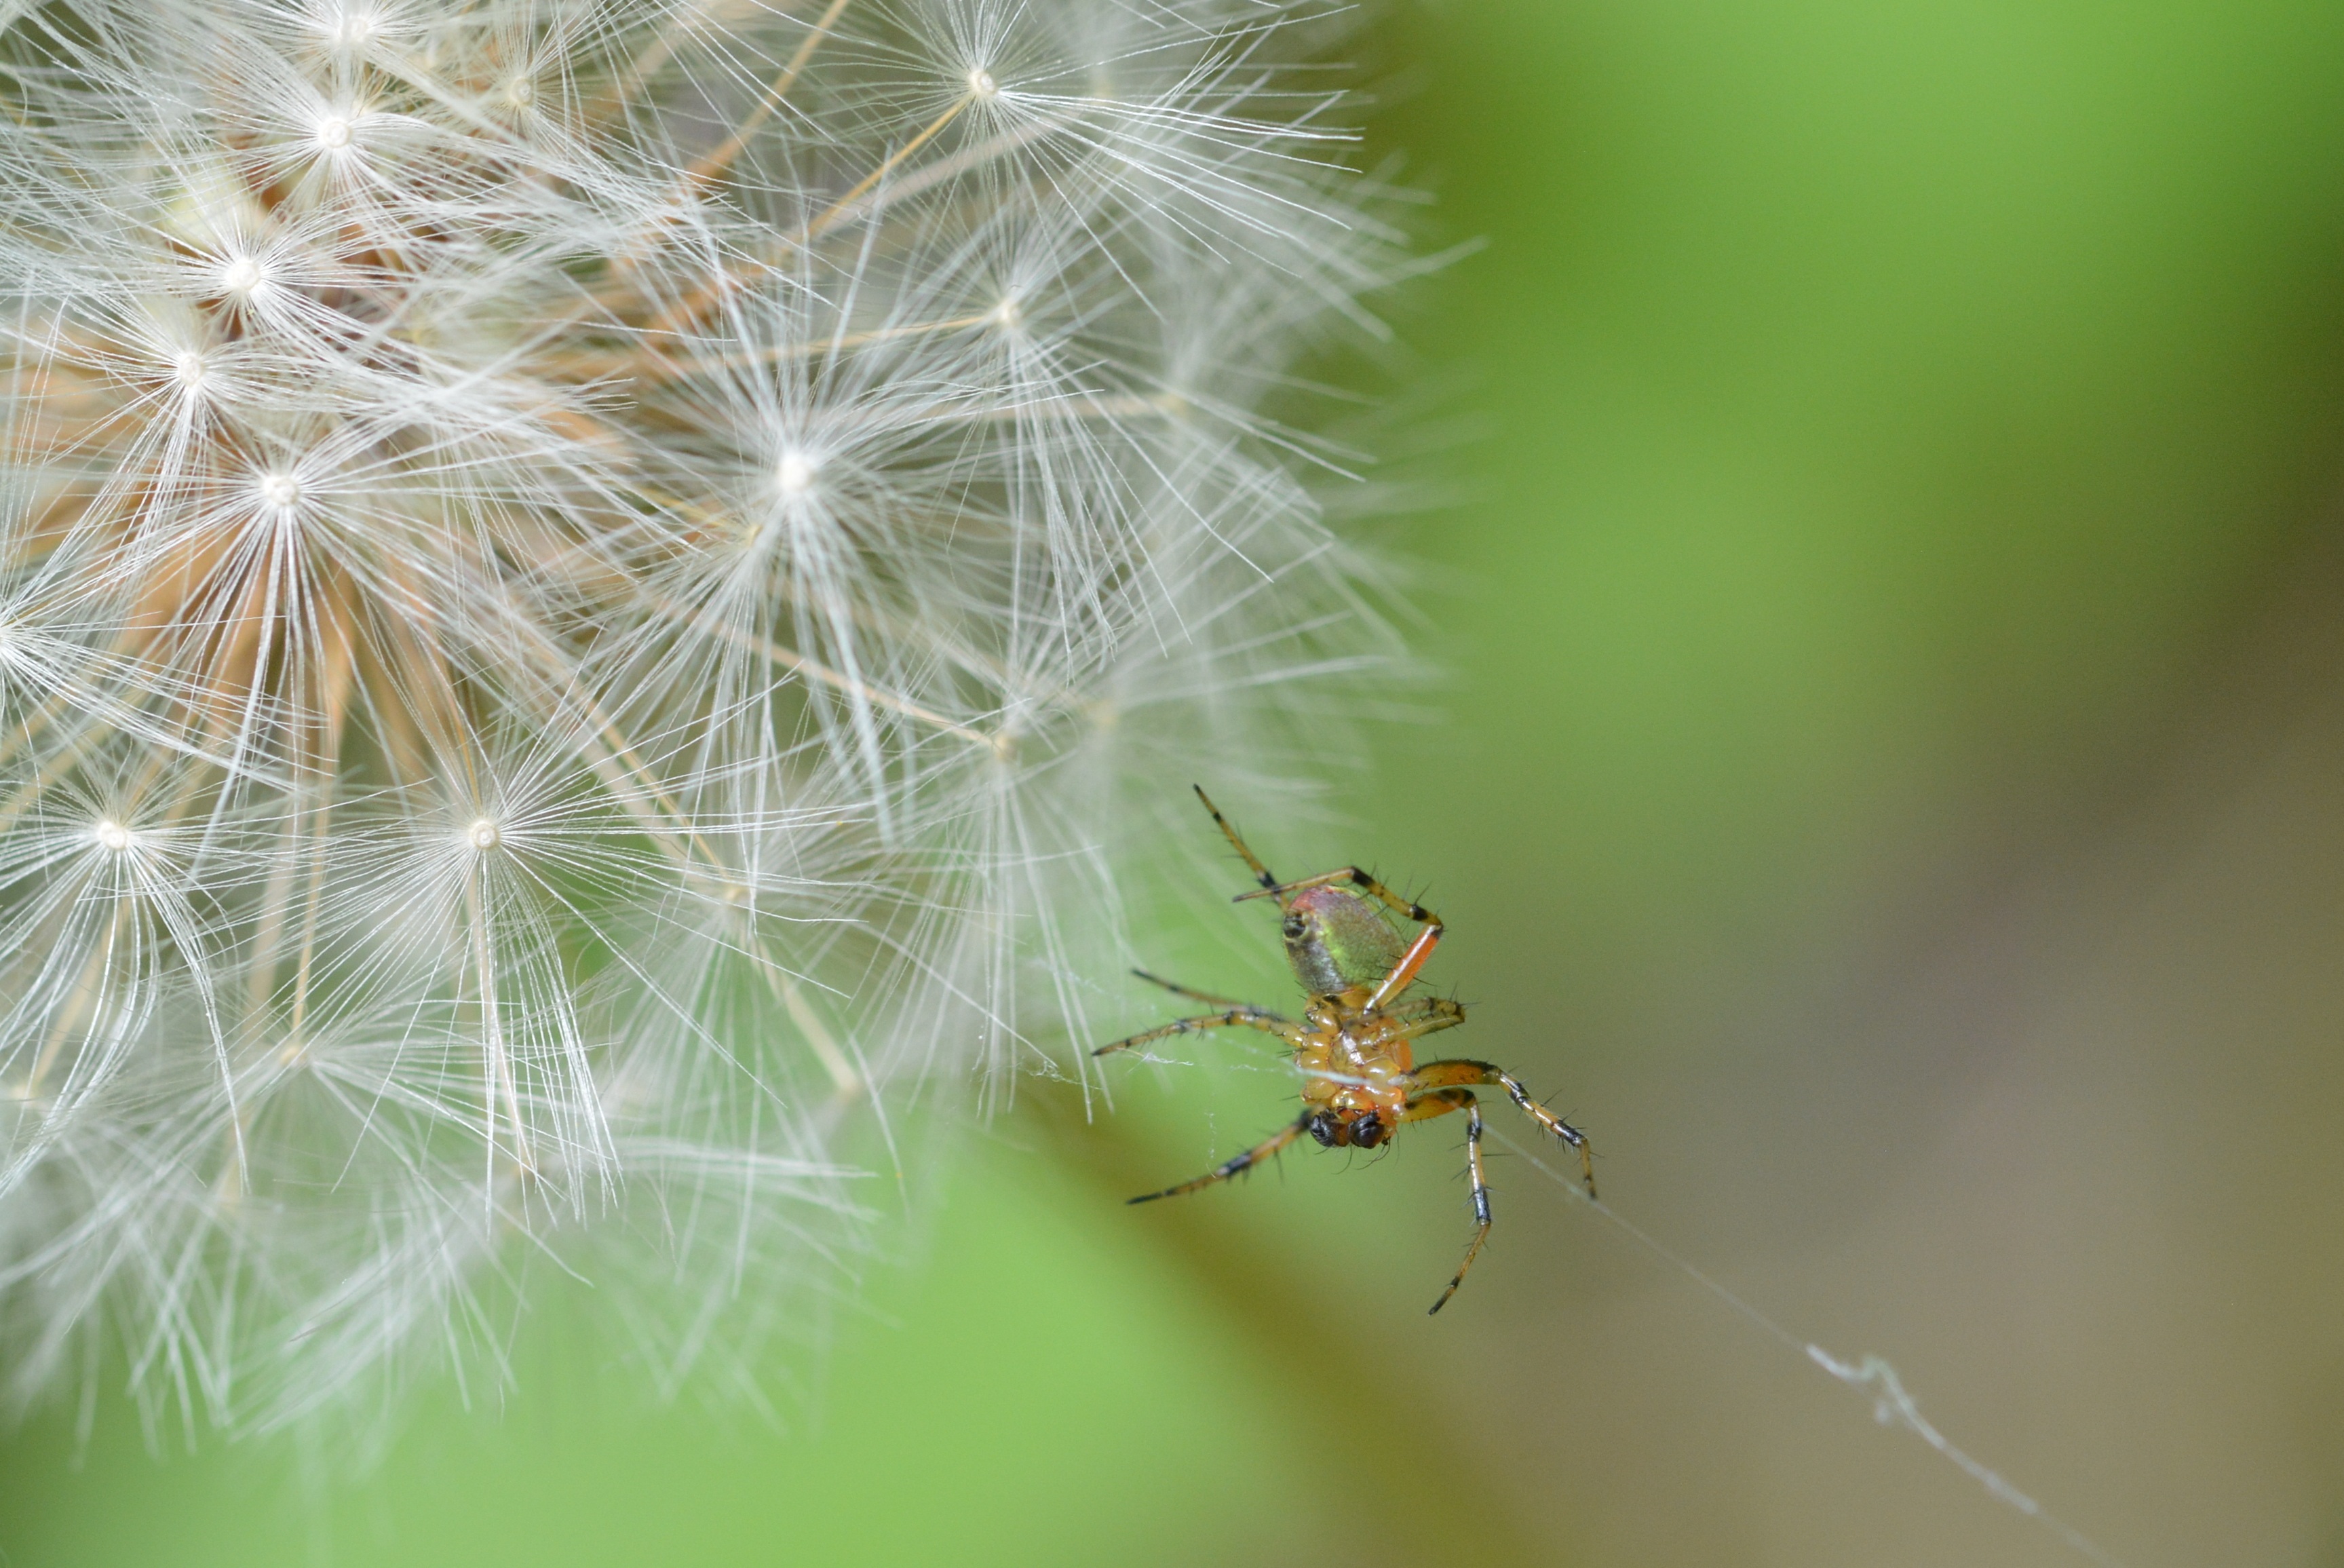
nature, grass, photography, dandelion, flower, green, insect, macro, close, flora, fauna, invertebrate, close up, spider, macro photography, araneus, plant stem, orb weaver spider